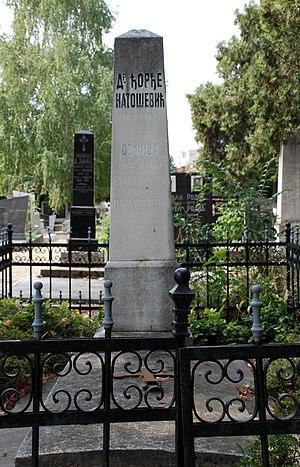
Le cimetière de la Dormition est un cimetière orthodoxe situé à Novi Sad, la capitale de la province autonome de Voïvodine, en Serbie. En raison de sa valeur patrimoniale, il est inscrit sur la liste des entités spatiales historico-culturelles de grande importance de la République de Serbie ; 24 tombes de personnalités historiques, culturelles et autres sont plus particulièrement inscrites sur la liste des monuments culturels protégés.
Đorđe Natošević est un médecin et un pédagogue serbe de l'Empire d'Autriche et de l'Autriche-Hongrie. Il a été membre de la Société serbe des gens de Lettres et de la Société savante serbe, ancêtres de l'actuelle Académie serbe des sciences et des arts.